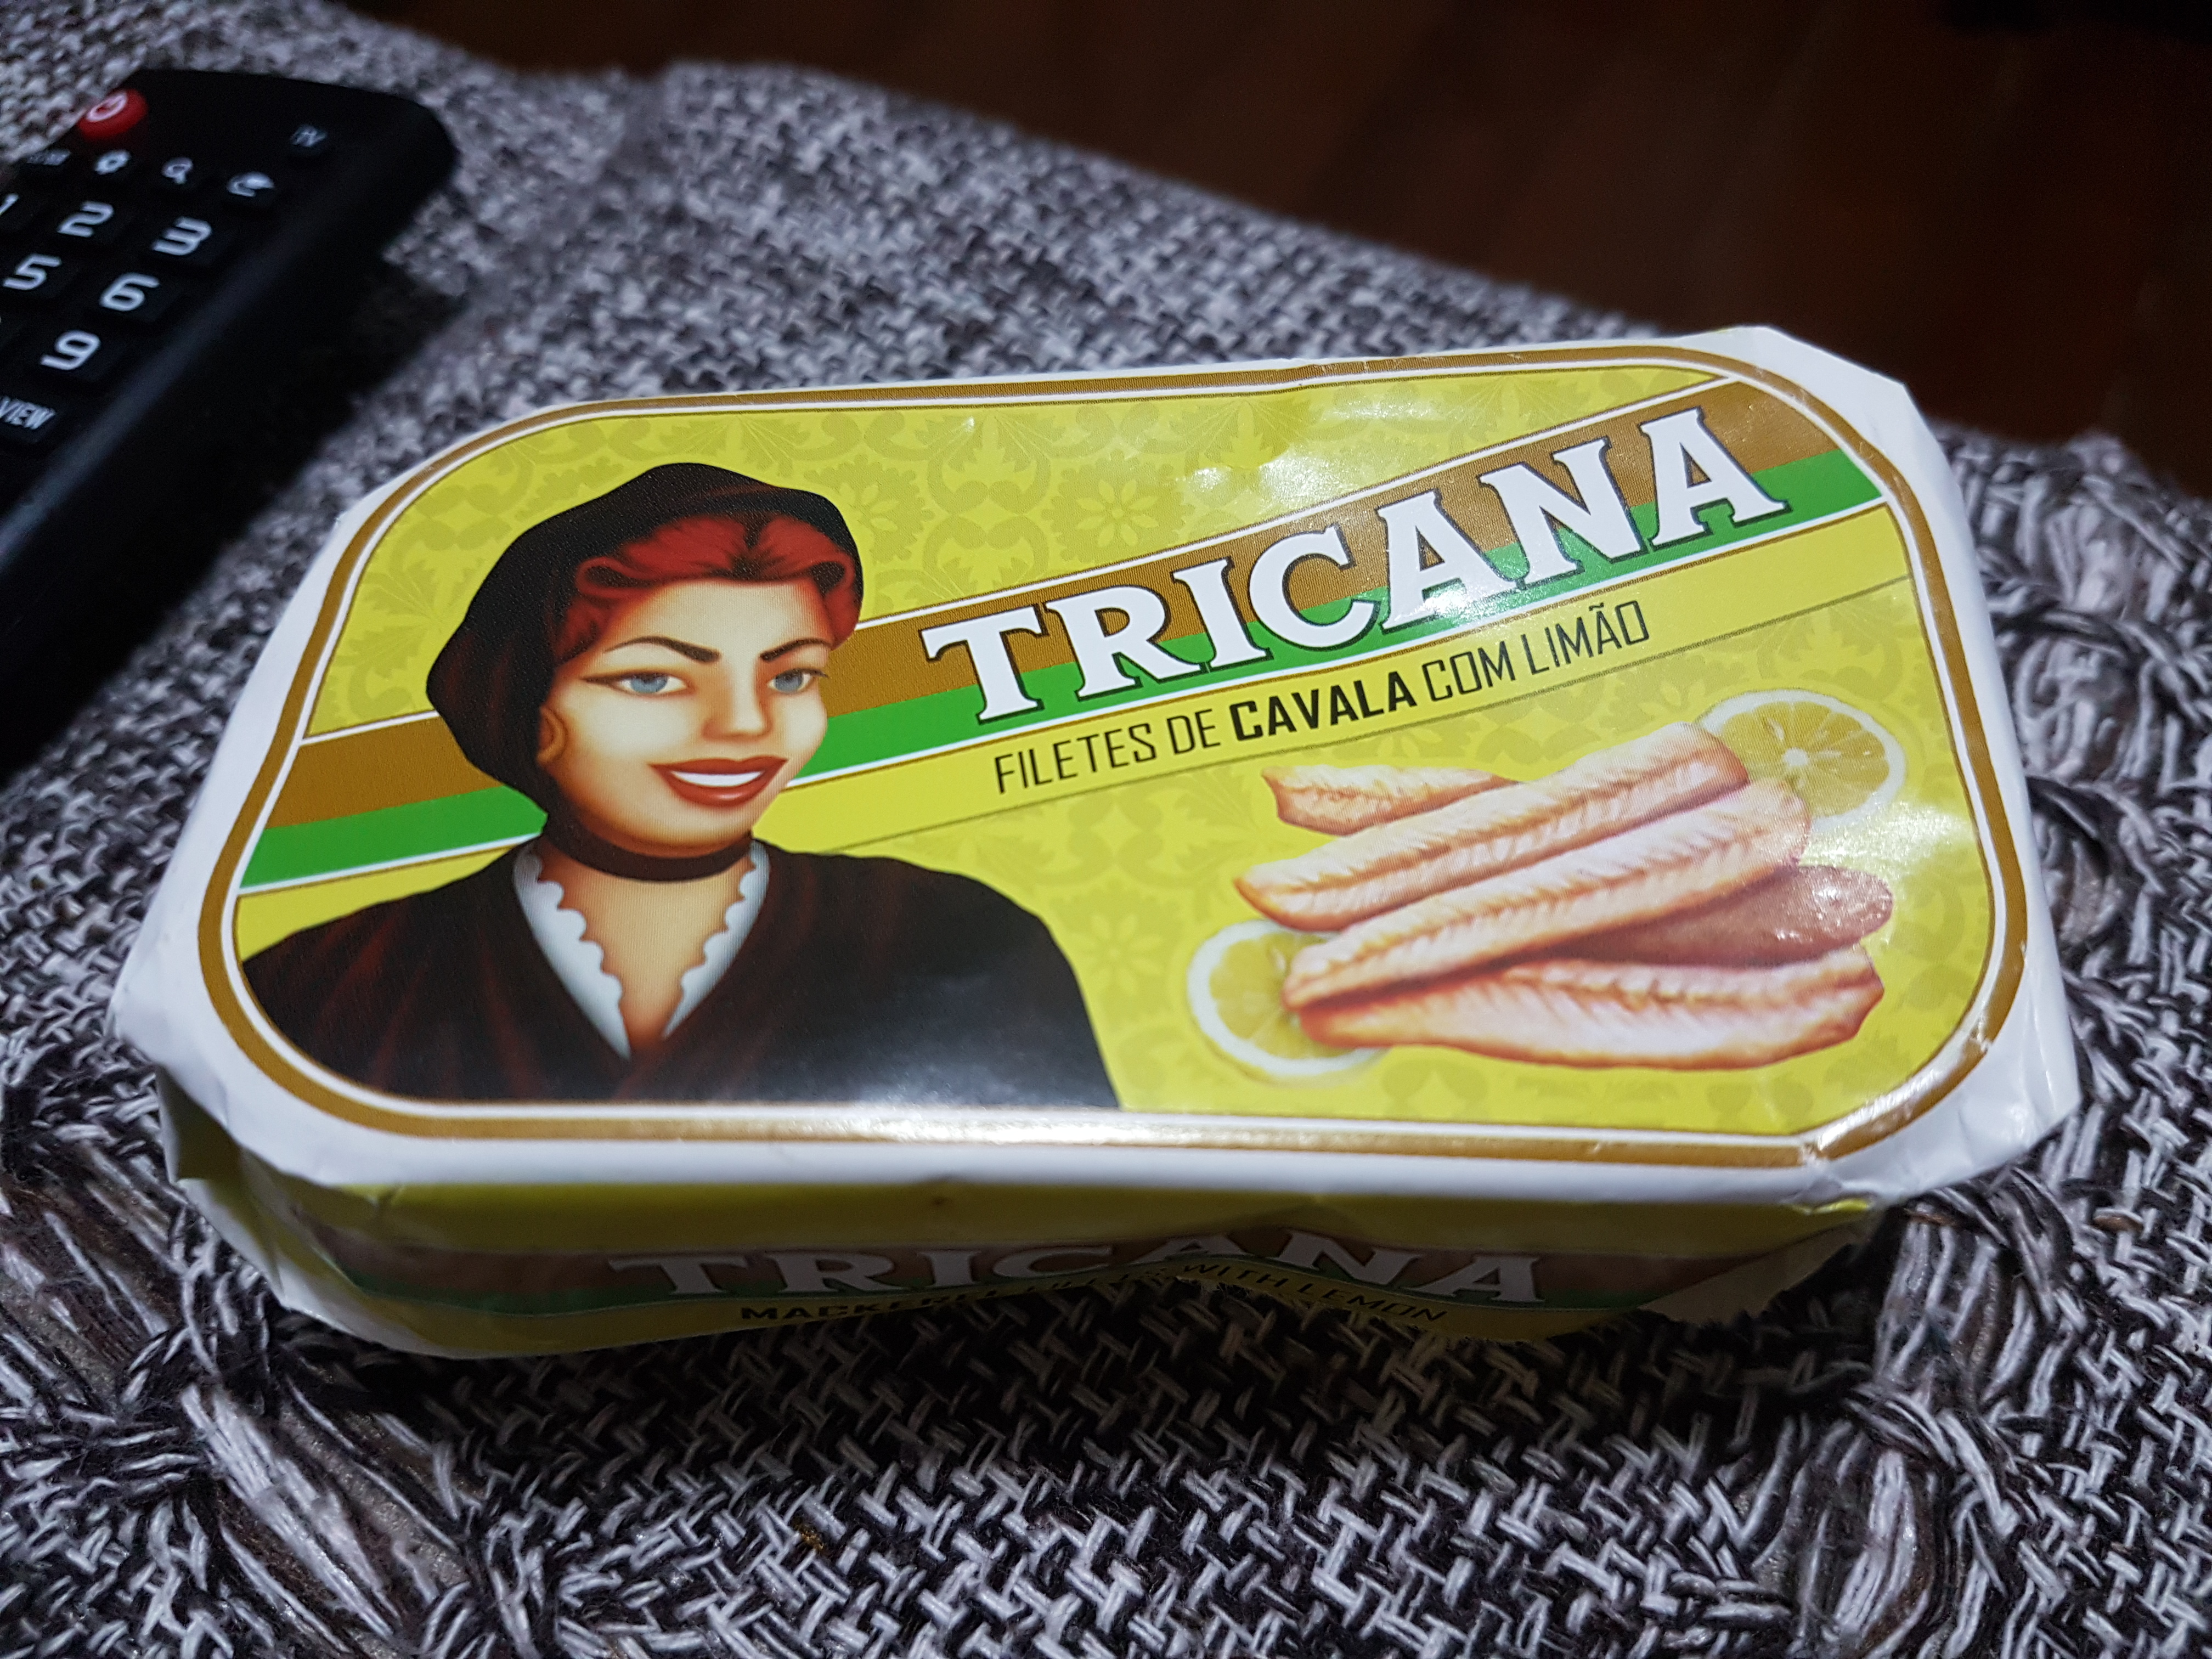
food, dish, cuisine, ingredient, spam, fast food, vienna sausage